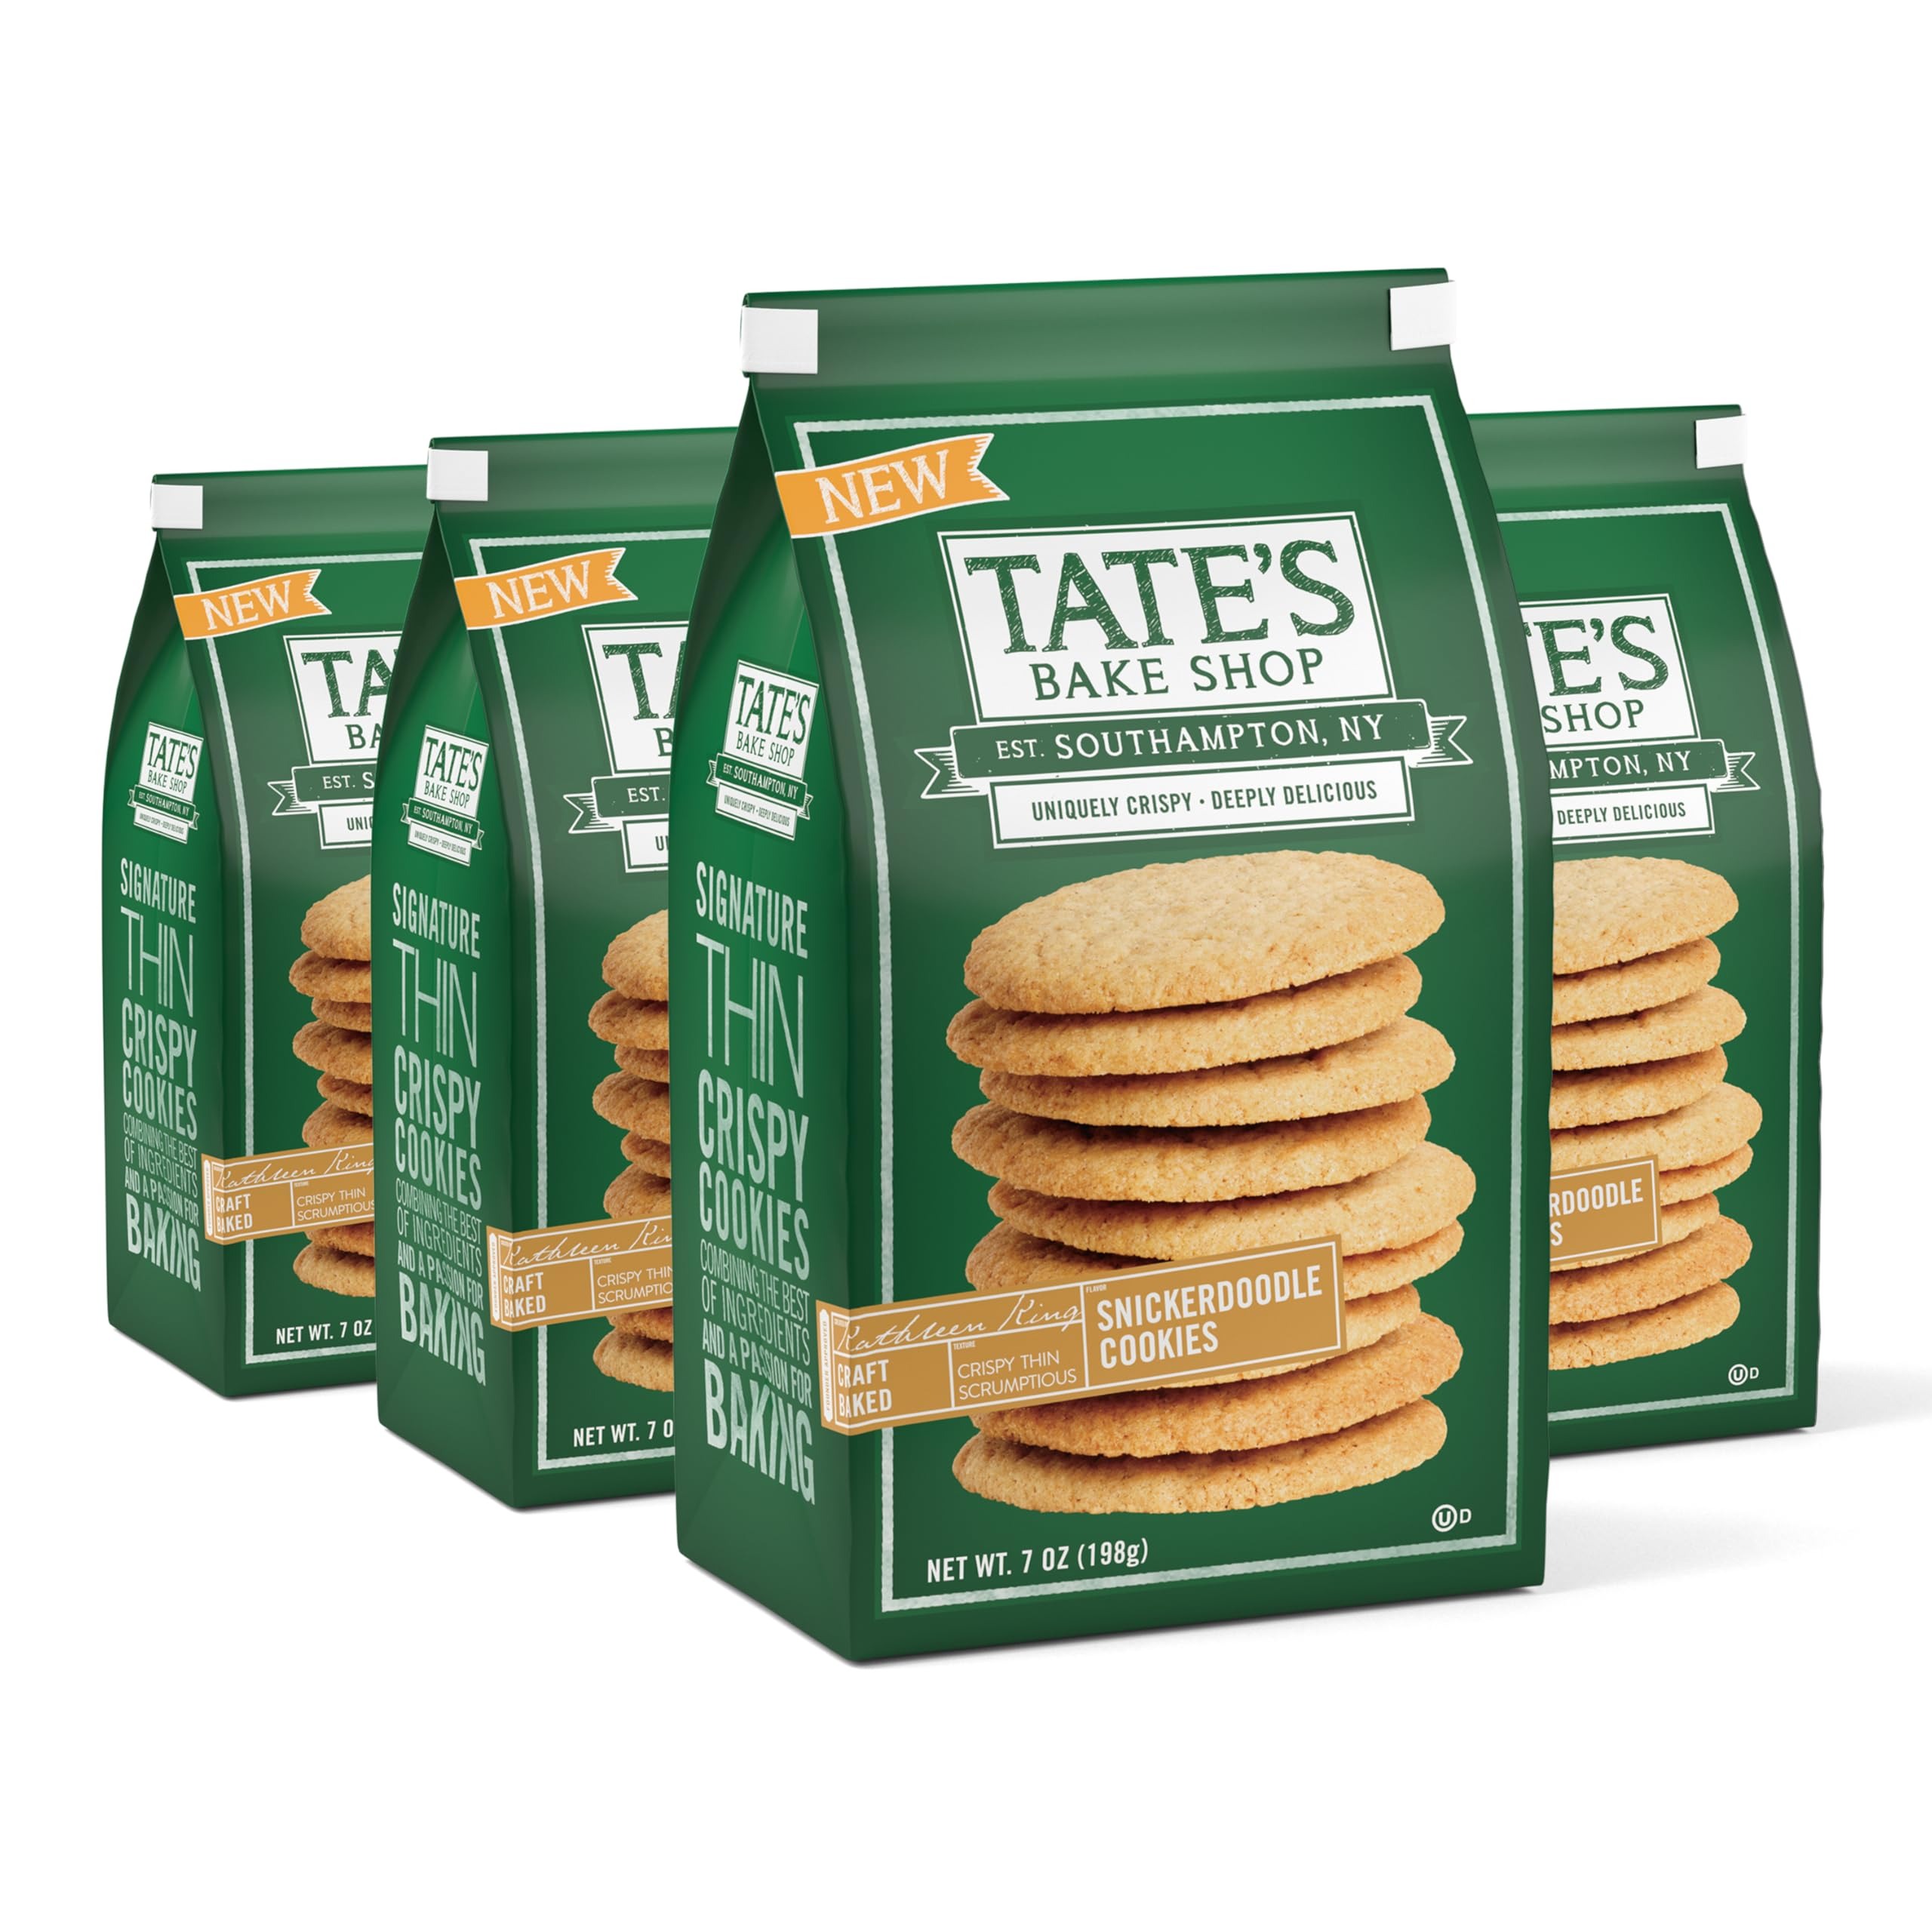
Item Name: Tate's Bake Shop Snickerdoodle Cookies, 4-7 oz Bags
Bullet Point 1: Four 7 oz bags of Tate's Bake Shop Snickerdoodle Cookies
Bullet Point 2: Crispy cookies with a delicious cinnamon sugar flavor
Bullet Point 3: Thin kosher cookies that are perfect for a quick and sweet snack
Bullet Point 4: Uniquely crispy, baked cookies with a satisfying crunch
Bullet Point 5: Tasty cinnamon cookies to add to a cookie tray for easy, sweet party snacks
Value: 4.0
Unit: Count

Price: 6.485